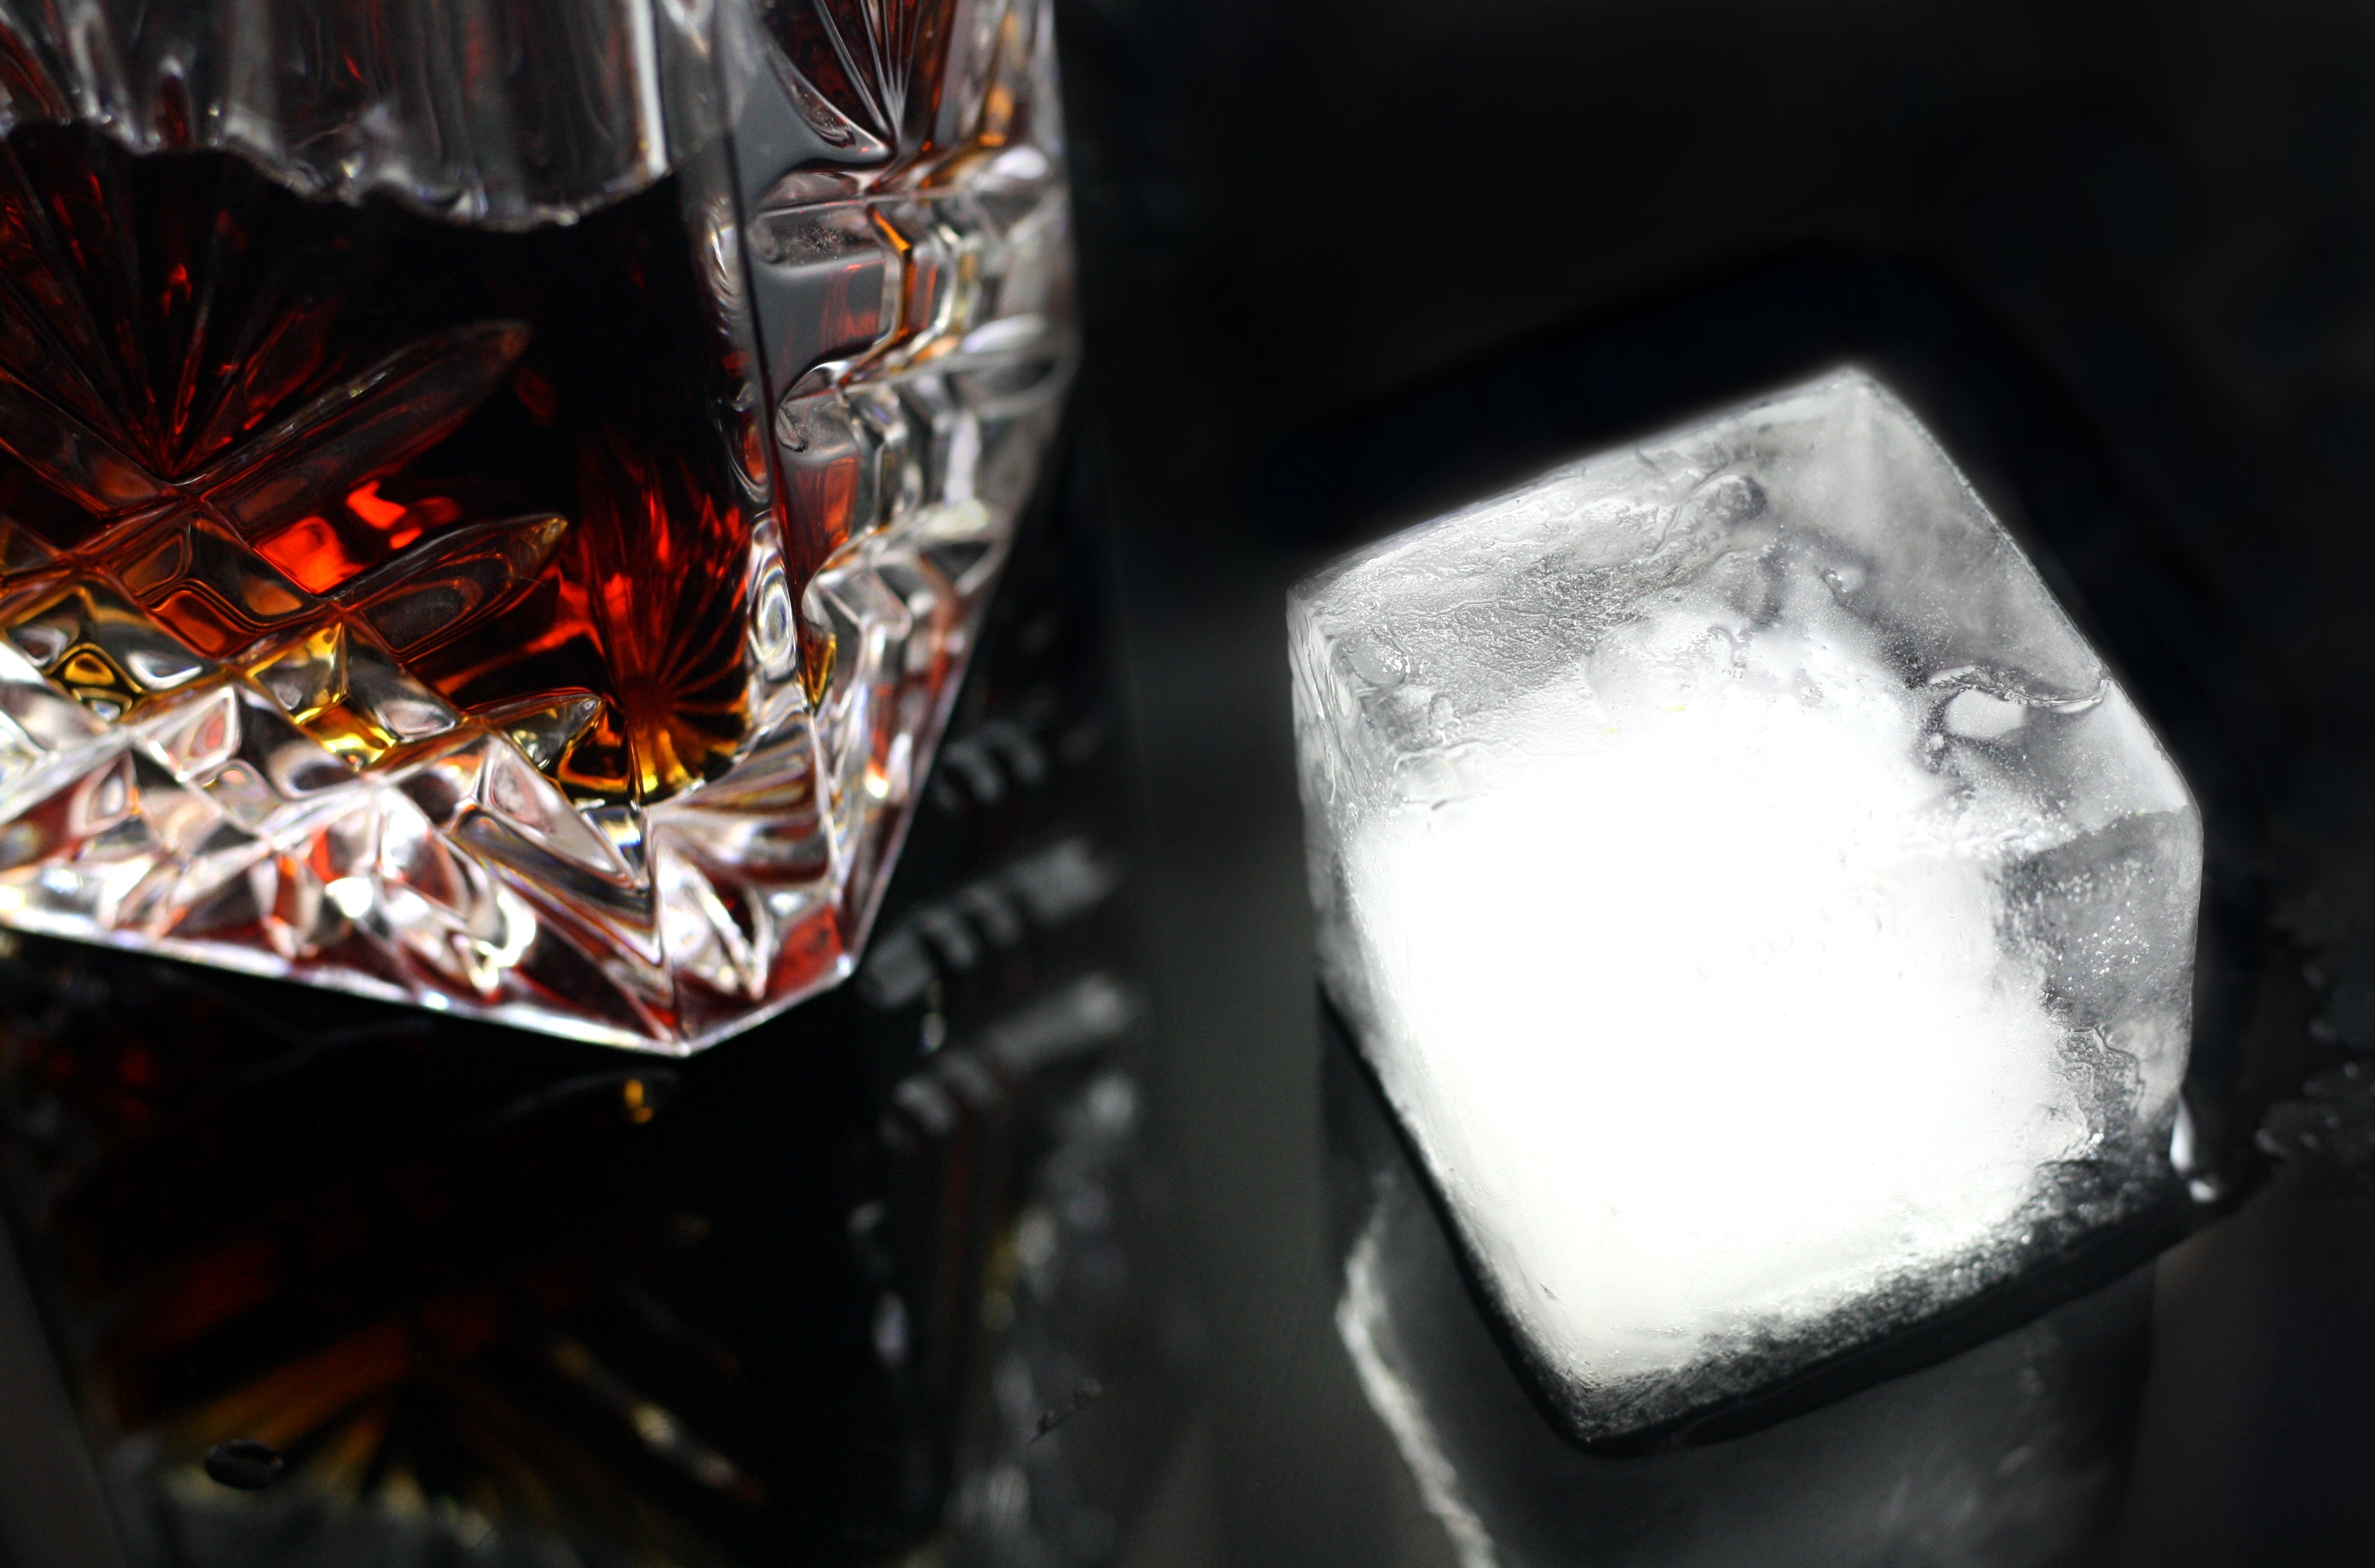
cold, glass, bar, ice, beverage, drink, black, alcohol, cocktail, whiskey, alcoholic, crystal, pub, macro photography, brandy, sherry